Tom Clancy's

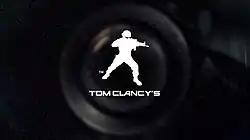
Current logo of the franchise since 2010 (taken from "")

Tom Clancy's is branding used by video game company Ubisoft for a series of video games, most of which are shooters set in modern or near-future military settings, with an emphasis on tactical gameplay. Earlier entries were more directly based on the works of Tom Clancy, but recent ones are more loosely inspired.